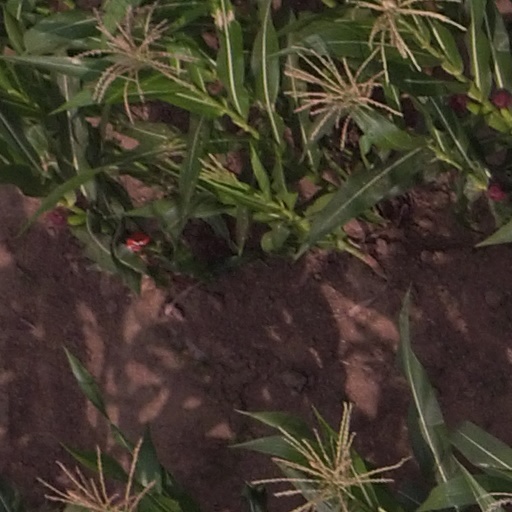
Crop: maize; corn